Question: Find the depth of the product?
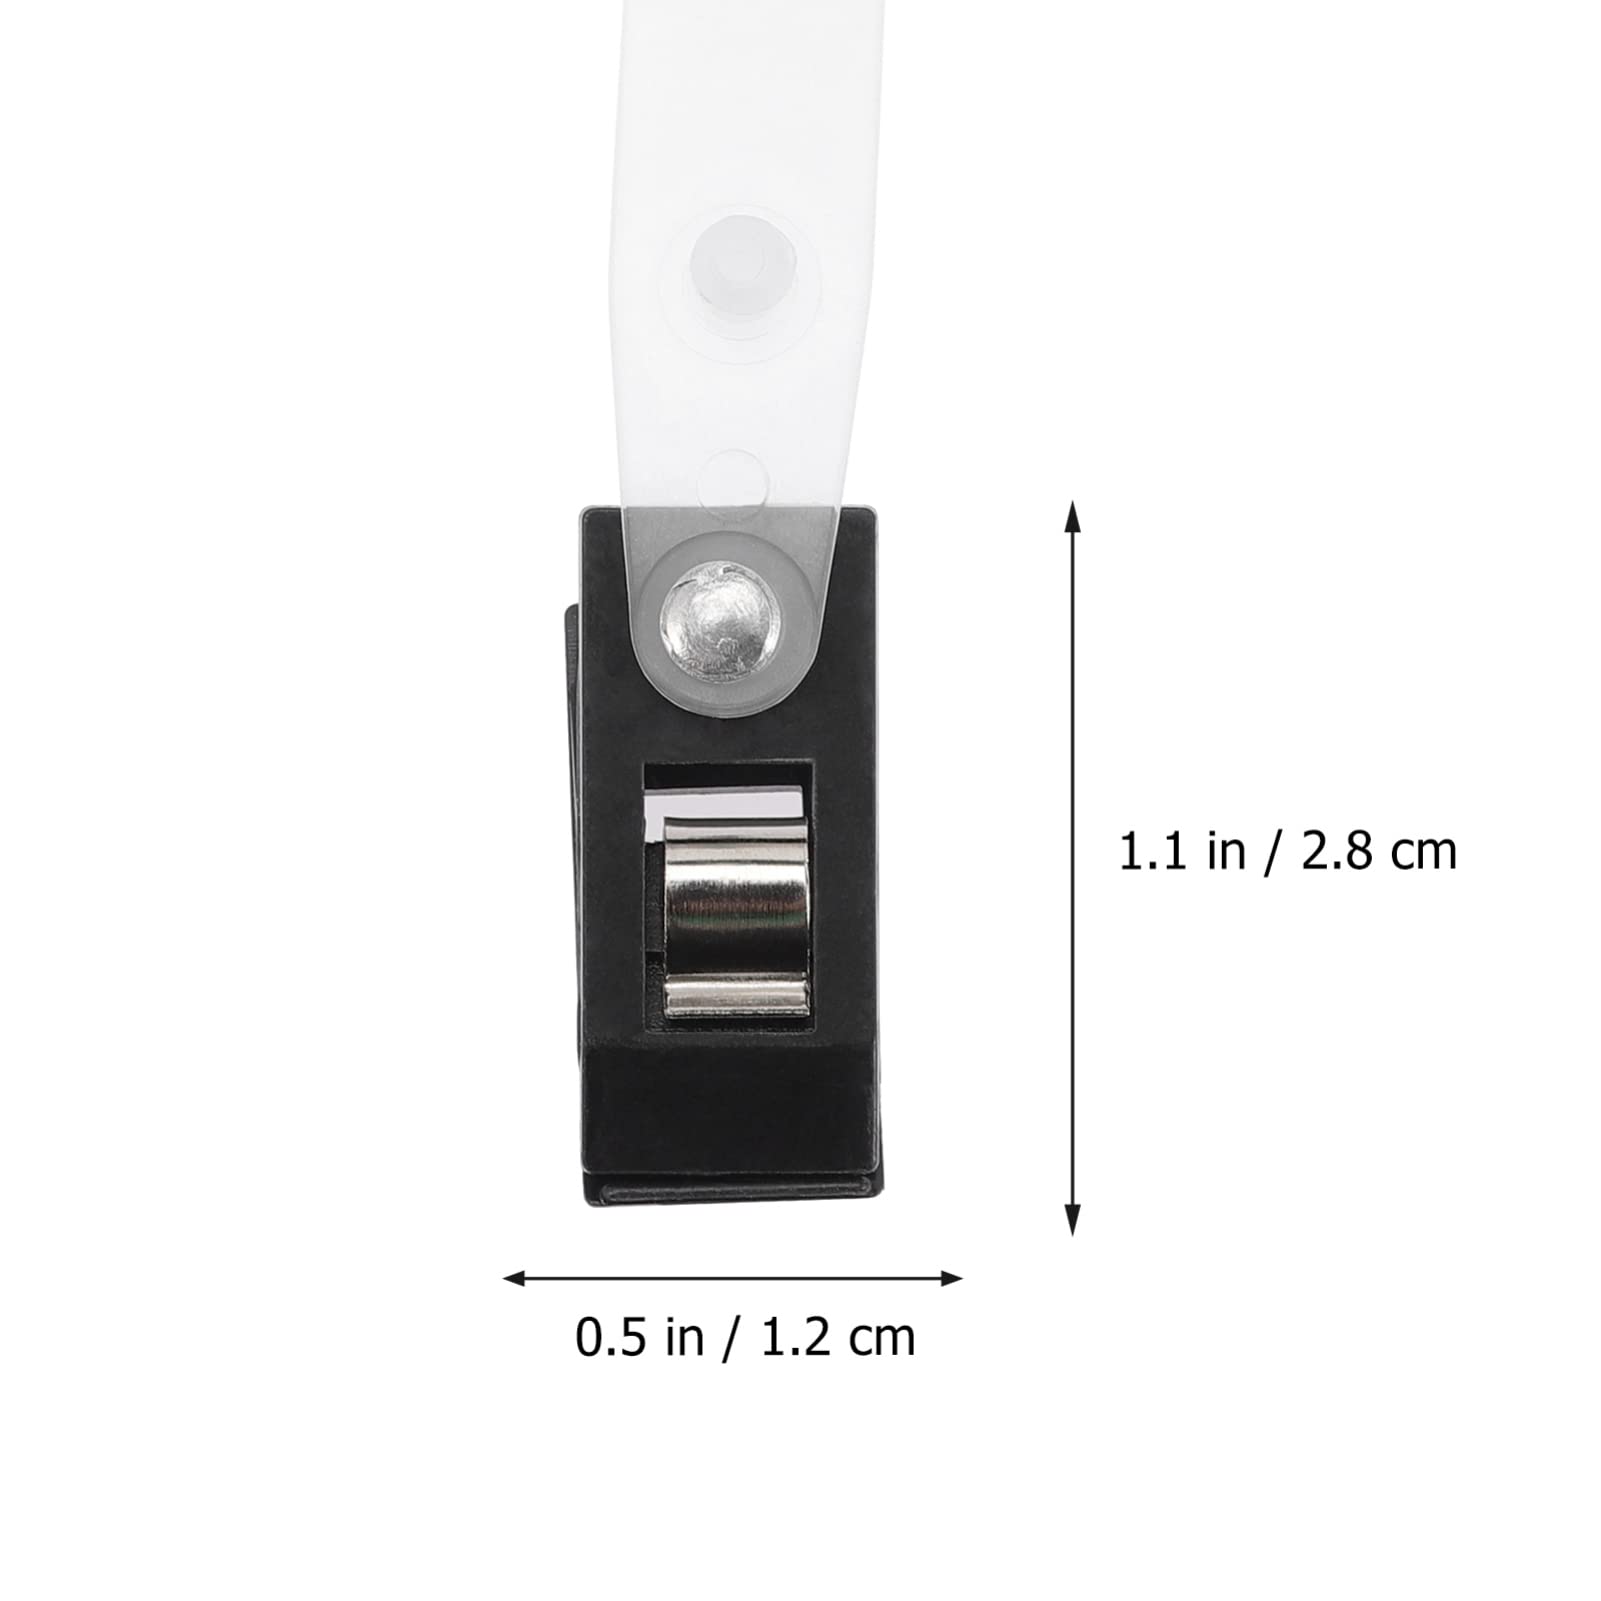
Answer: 0.5 inch